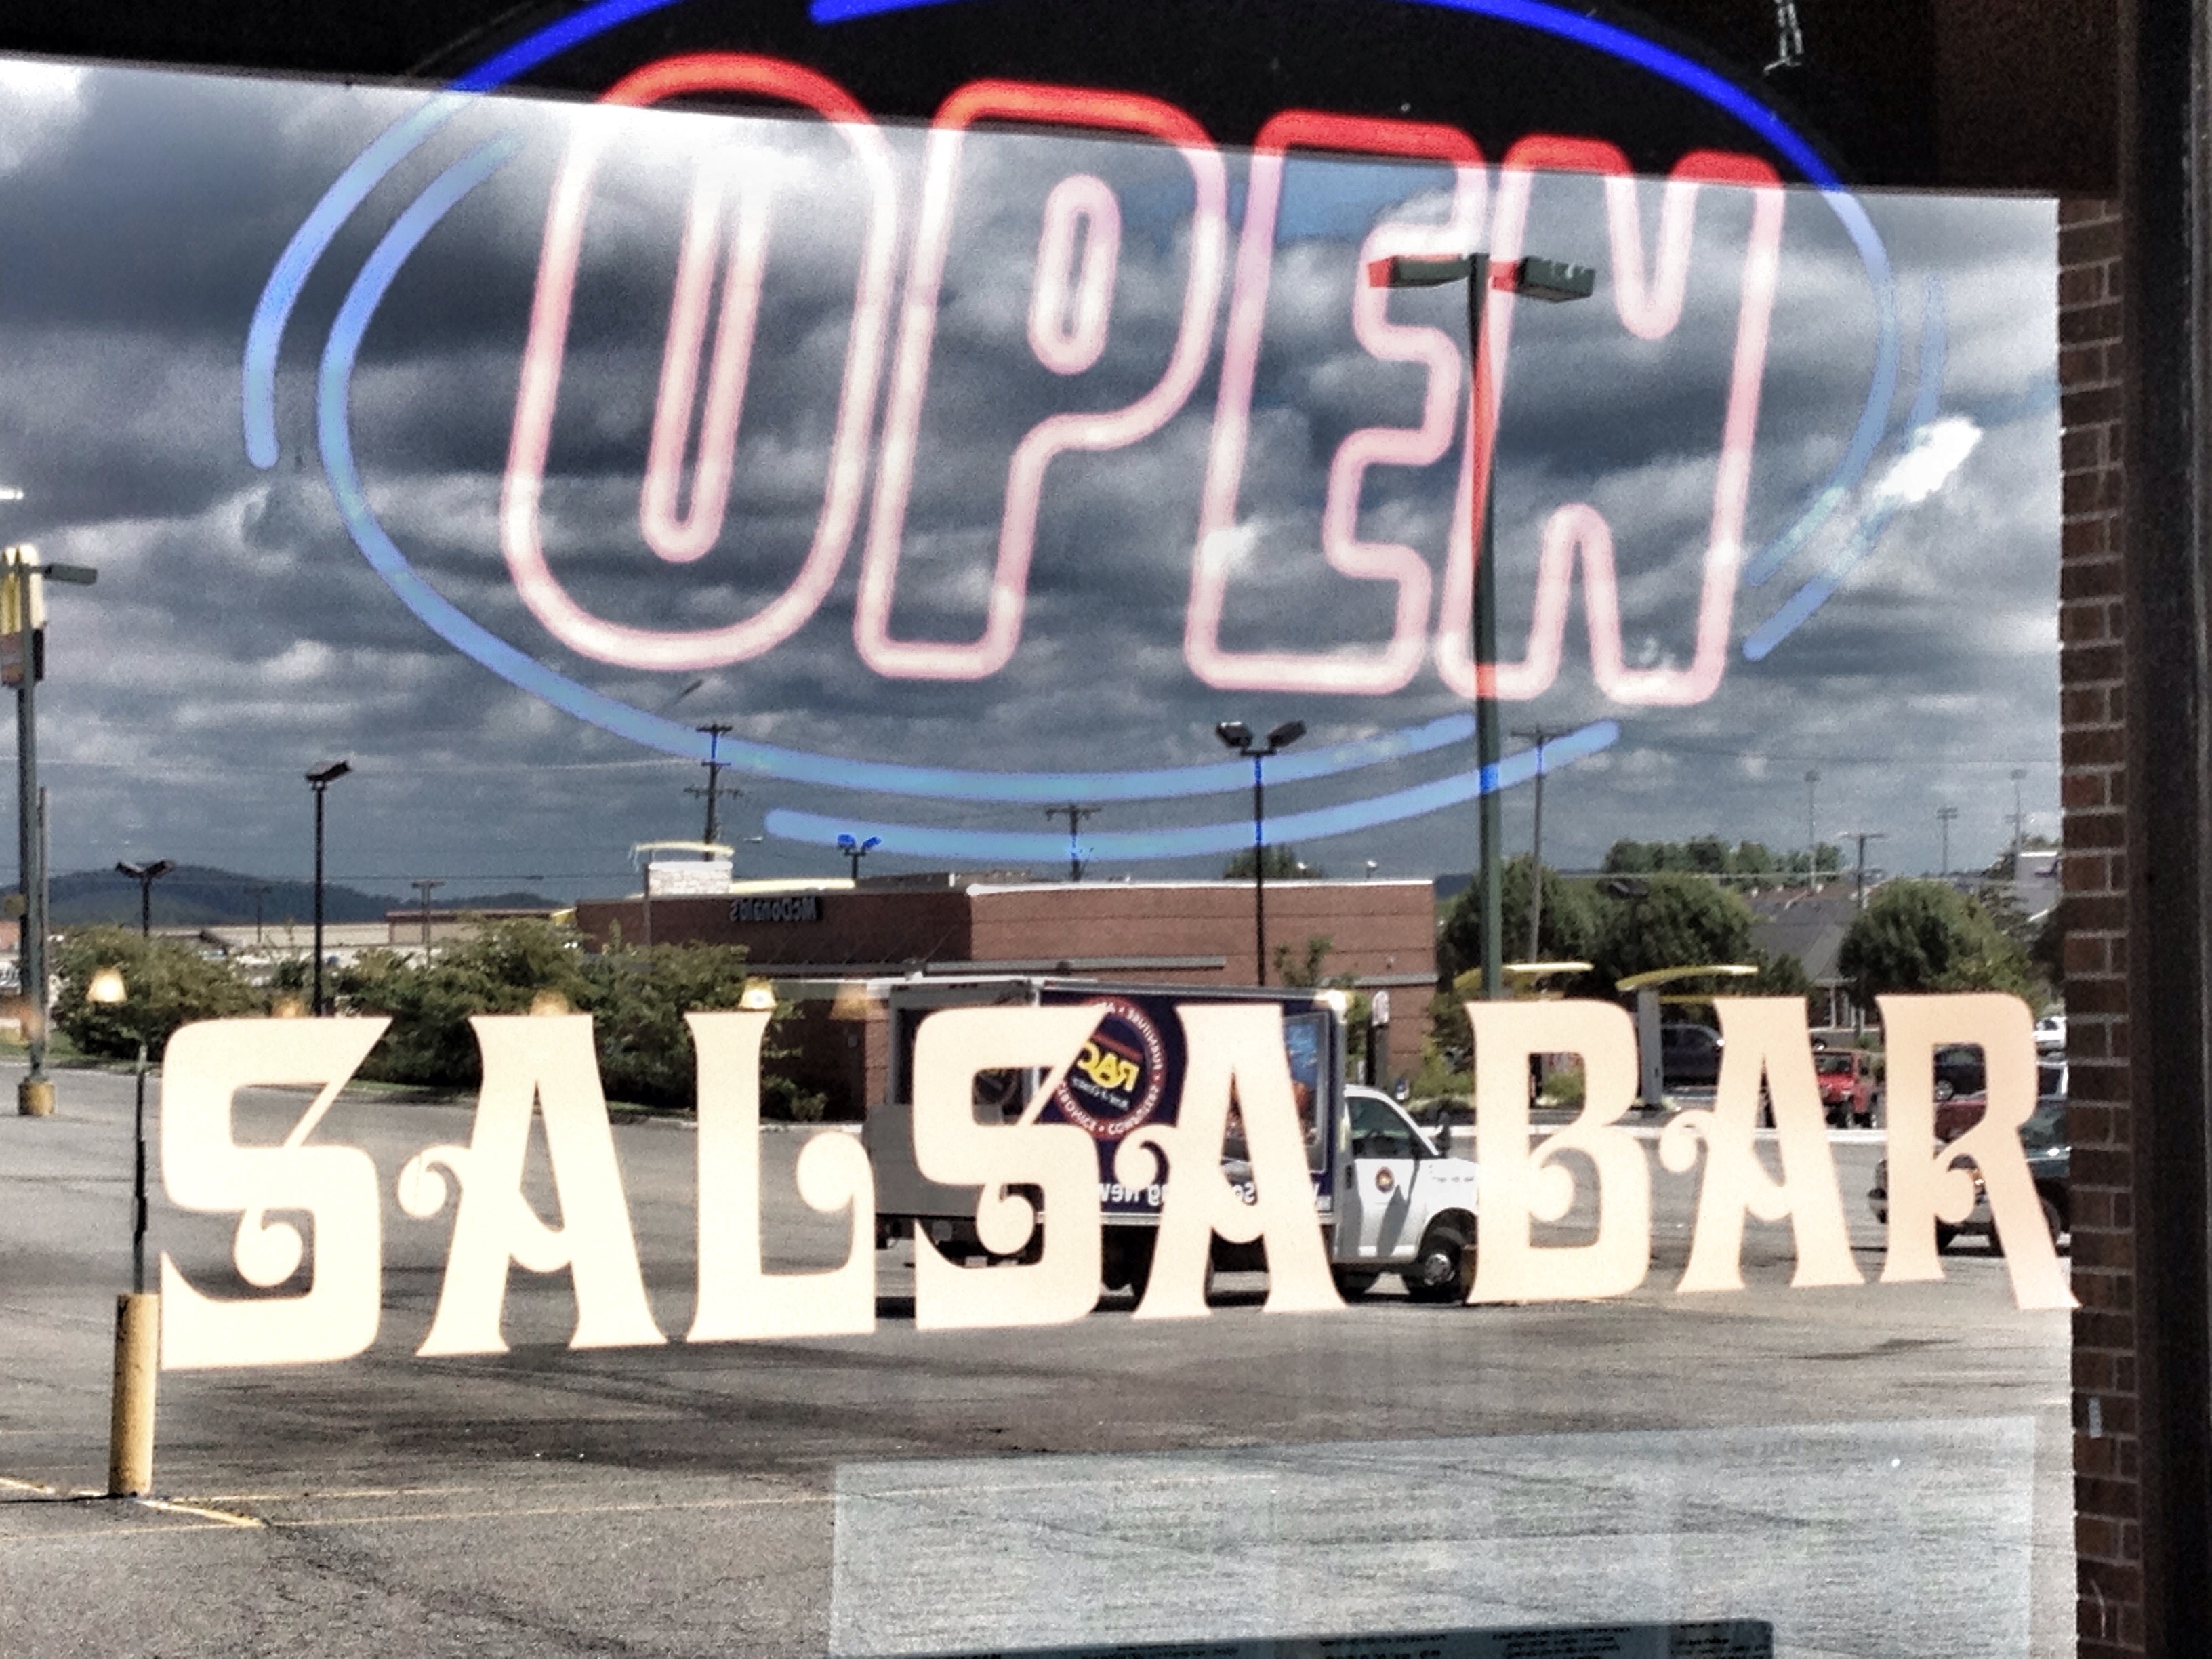
open, advertising, signage, brand, art